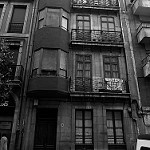
Label: B & W